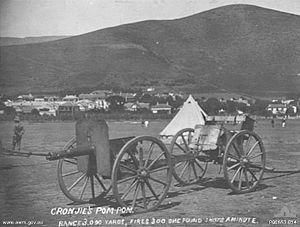
La bataille de Paardeberg, plus rarement bataille de Stinkfontein, fut une bataille majeure de la seconde Guerre des Boers. Le combat eut lieu près de Paardeberg sur les rives de la rivière Modder dans l'État libre d'Orange.